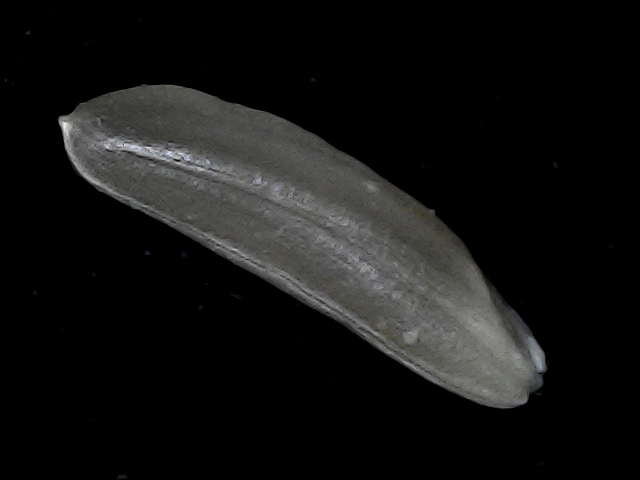
Rice variety: BD70